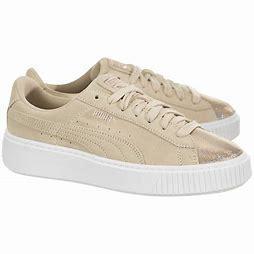
Brand: Puma
Model: Suede Platform